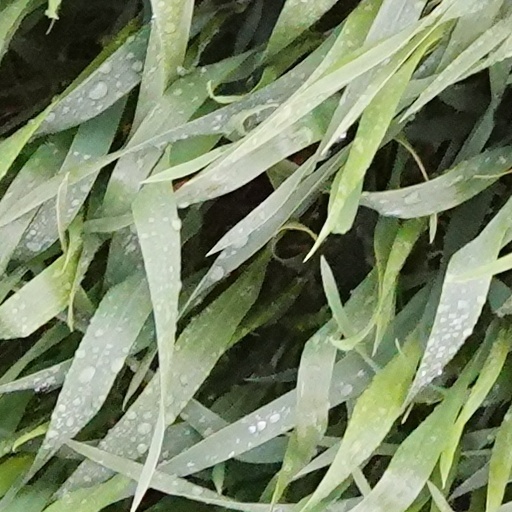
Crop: wheat